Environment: real
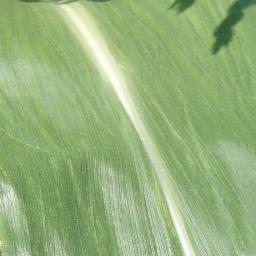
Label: healthy